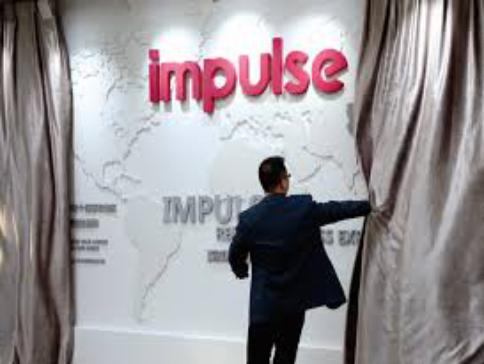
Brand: impulse
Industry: Others